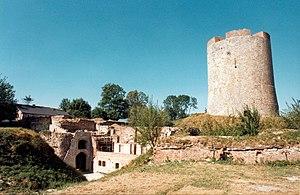
Cet article recense les monuments historiques français classés en 1924.
Guise, prononcé Güise [ɡɥiz], est une commune française située dans le département de l'Aisne, en région Hauts-de-France.
Le château de Guise est un ancien château fort, attesté dès le Xᵉ siècle, transformé au XVIᵉ siècle en forteresse bastionnée, puis remanié par Vauban, dont les ruines se dressent sur la commune de Guise dans le département de l'Aisne en région Hauts-de-France.